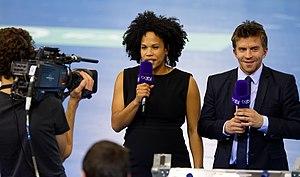
Rencontre entre Issy Paris Hand et Fleury. A Issy Les Moulineaux, le 7 novembre 2016.
Amélie Goudjo, née le 19 avril 1980 à Nantua, est une handballeuse française, évoluant au poste de pivot. De mai 2010 à juin 2012, elle est la capitaine de l'équipe de France.